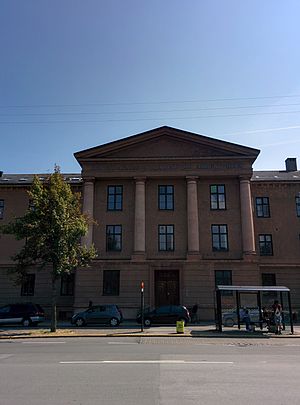
Blegdamsvejens Fængsel
Blegdamsvejens Fængsel
Blegdamsvejens Fængsel, Blegdamsvej, København. På bygningen står ""Kjøbenhavns amts thing- og arreet-hus"""
Blegdamsvejens Fængsel er det ældste danske fængsel, der stadig benyttes. Det er beliggende på Blegdamsvej på det indre Nørrebro i København og drives af Københavns Fængsler.